Stanisław Szostak

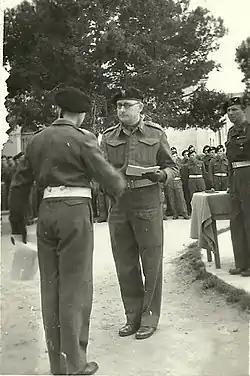
Stanisław Szostak in Italy, Officer Cadet(Armoured Cavalry) graduation. Gallipoli 1945

On 25 August Major Szostak joined the so-called "Anders Army", a Polish corps that was being organised in the Soviet Union. On 7 September 1941 he was appointed to be a commanding officer of the 5th Tank Battalion of the 5th Wilno Infantry Division. He was given the command of the Polish Armoured Forces in the Soviet Union on 20 September and remained in this post until the evacuation to Iran on 28 March 1942. Until 23 January 1942 Major Szostak was also in charge of the Army Transport Service. From 3 April to 14 May he was in charge of the Armoured Forces and Transport Service on the staff of gen. Boruta Spiechowicz (troops evacuated to Iran.) On 15 May he moved from Teheran to Palestine, where on 1 June he arrived at the Polish Army camp in Gedera. Here he became a deputy commander of a tank battalion at the Organisation Centre of the Tank Forces of the Polish Army in the Middle East. In August he commanded the 4th tank Battalion. From November 1942 Major Szostak was put in charge of the Tank Training Centre and then Training Centre for Transport and Armoured Units. He was promoted to the rank of lieutenant colonel from 3 May 1943. From April 1944 he commanded the Reserve Armoured Troops Centre of the 2nd Polish Corps.